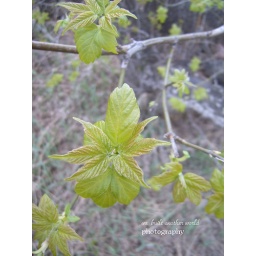
I like how the leaves stand out. The green against the brown... a sign of spring.